Juan Carlos Mondragón

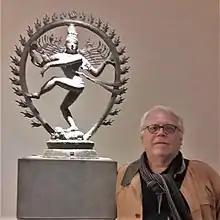
An Uruguayan writer and literary critic

Juan Carlos Mondragón (born 25 February 1951) is an Uruguayan writer and literary critic.